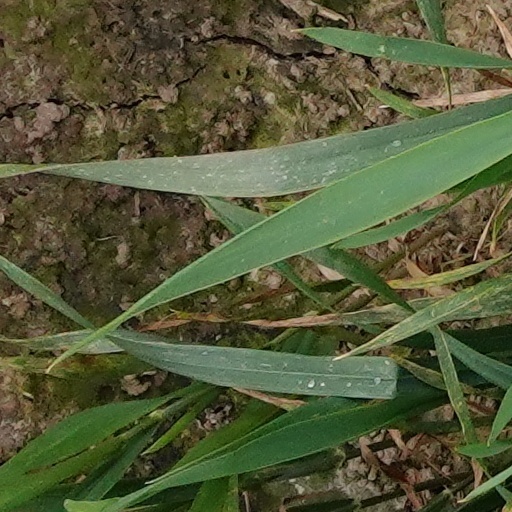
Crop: wheat